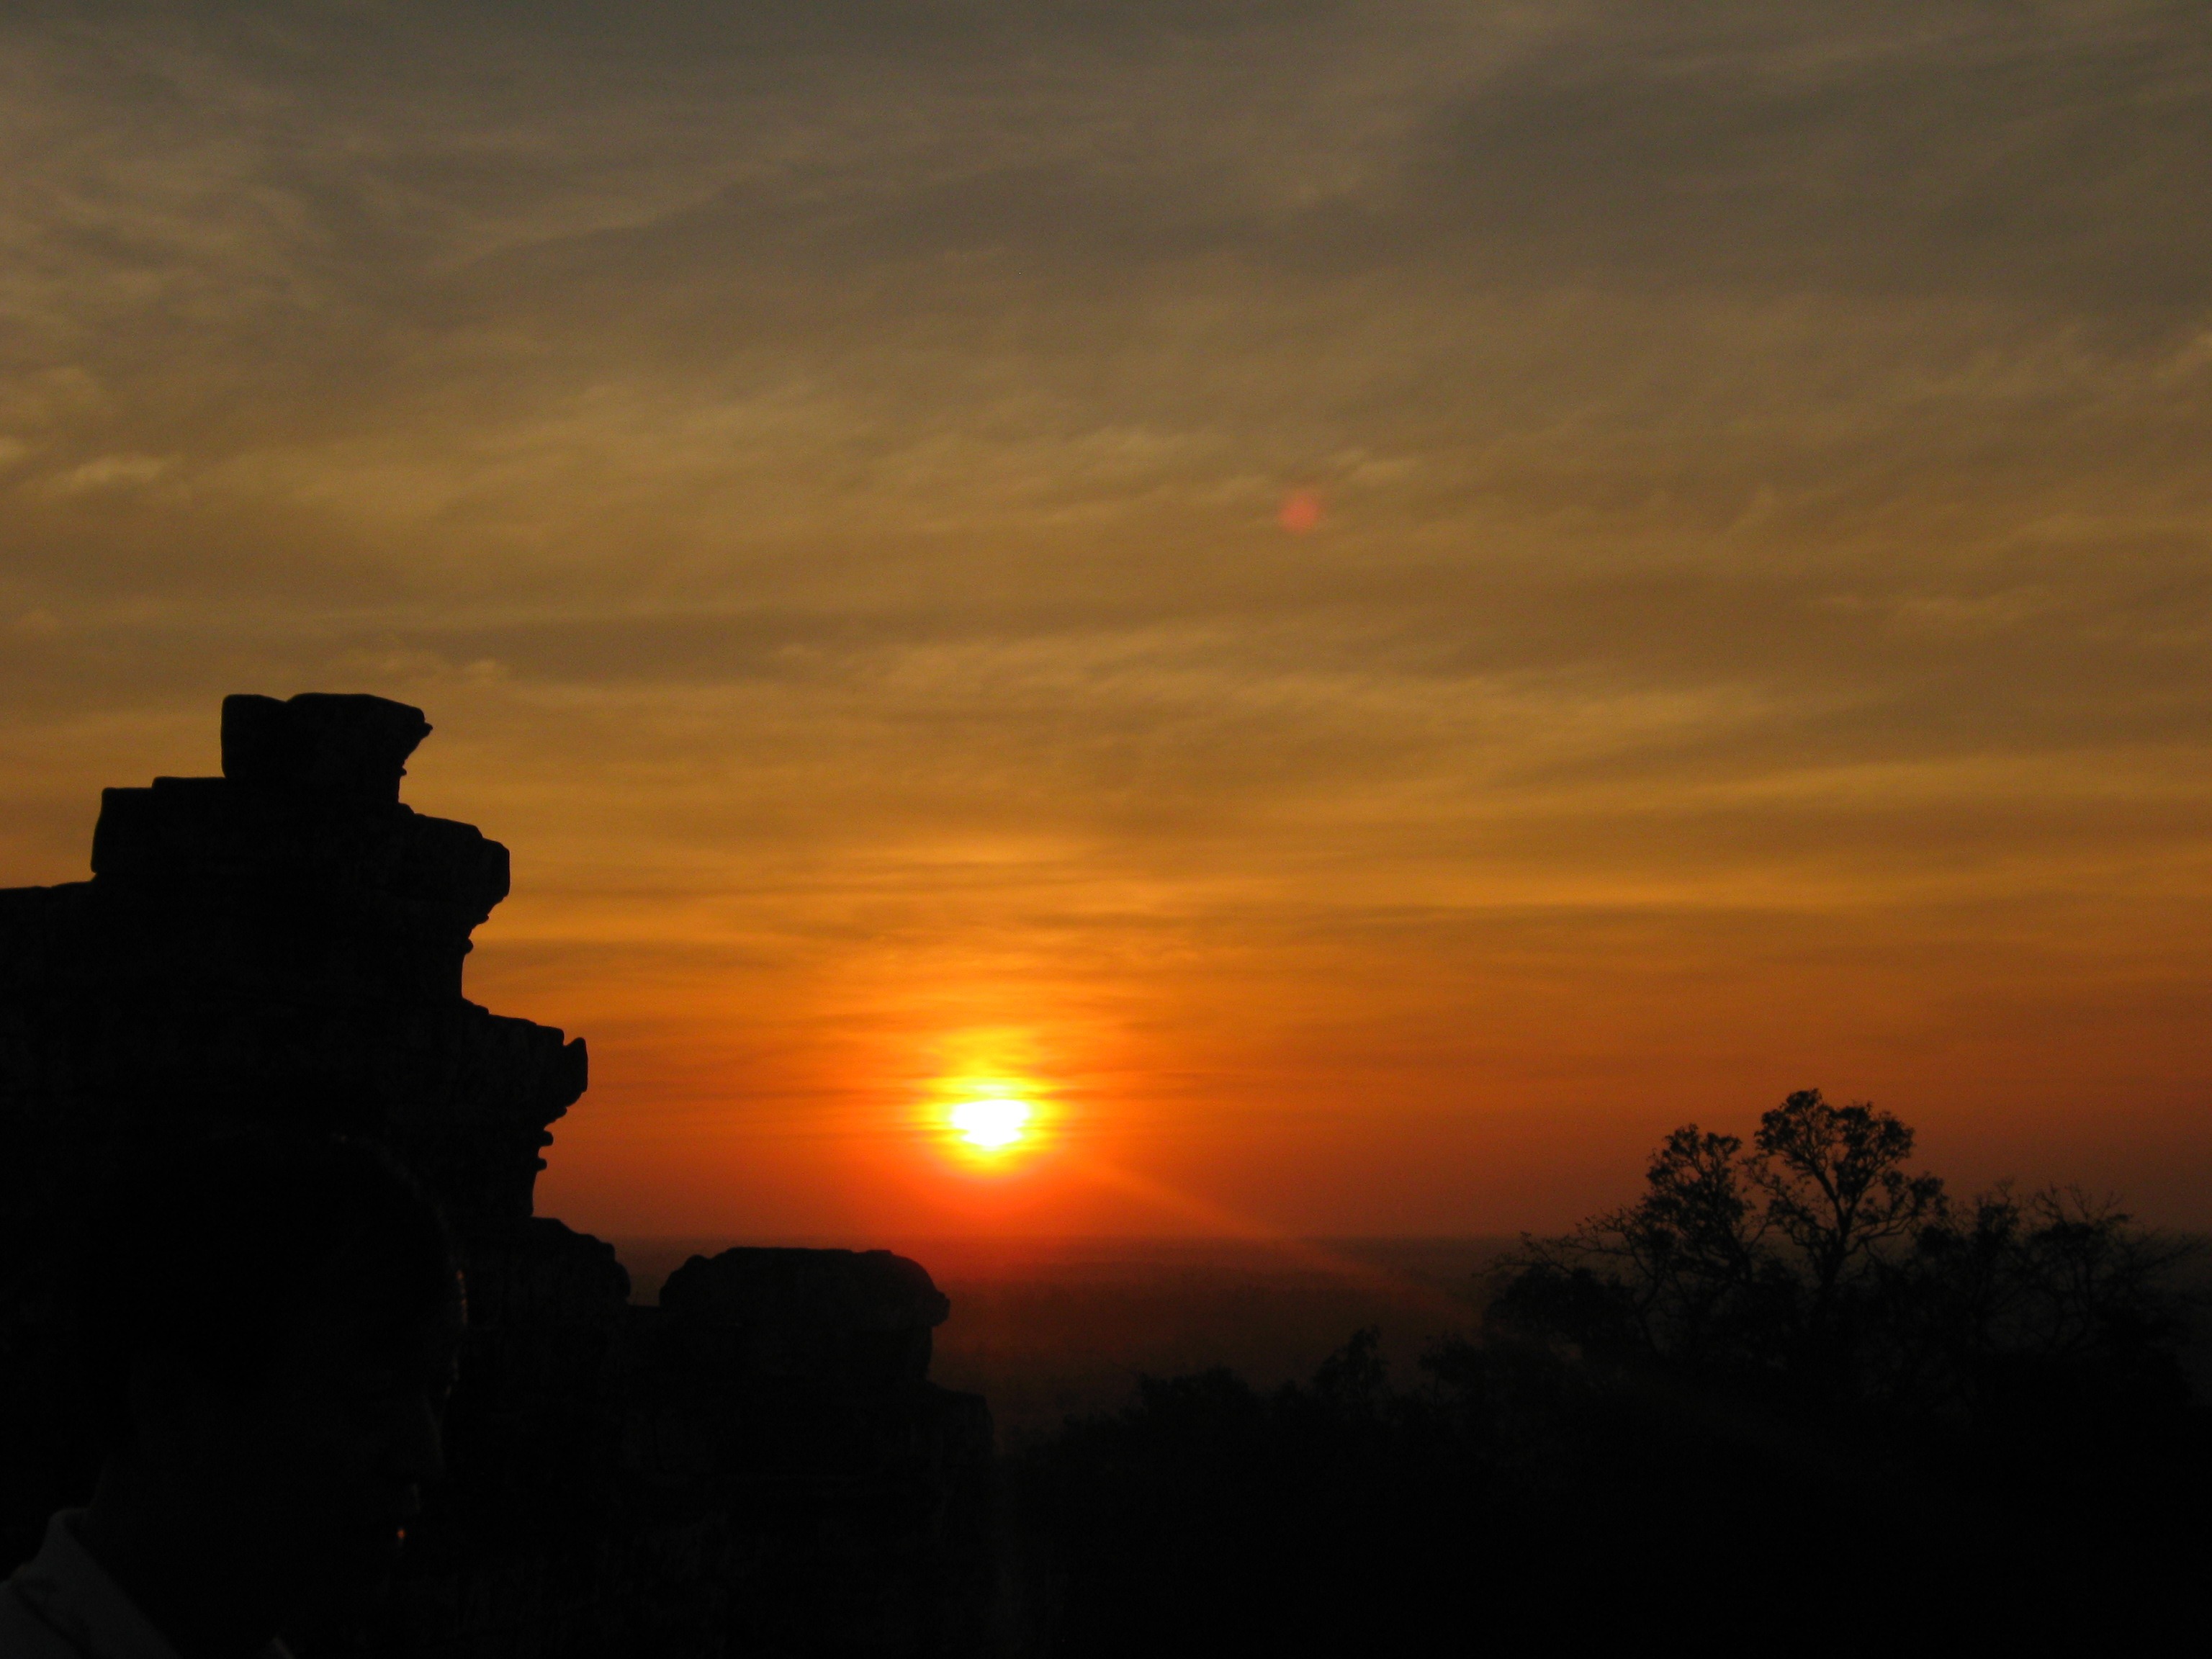
nature, horizon, cloud, sky, sun, sunrise, sunset, sunlight, morning, dawn, atmosphere, dusk, evening, orange, red, cambodia, angkor wat, afterglow, rays of sunshine, atmospheric phenomenon, red sky at morning